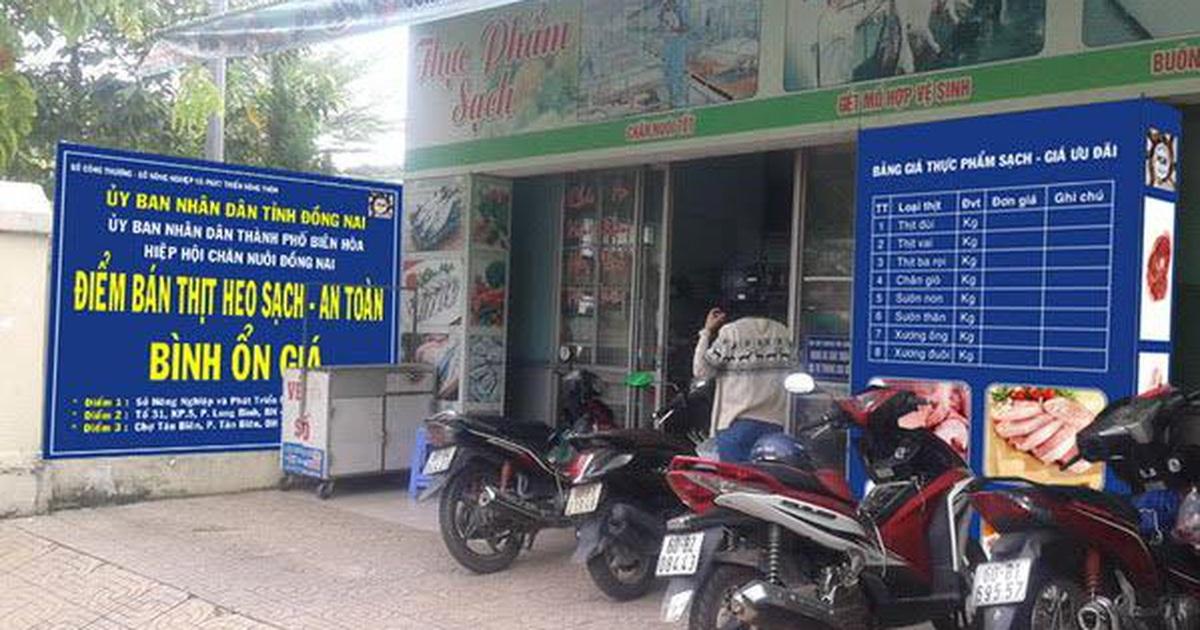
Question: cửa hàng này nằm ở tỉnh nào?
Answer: tỉnh đồng nai